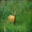
Label: deer